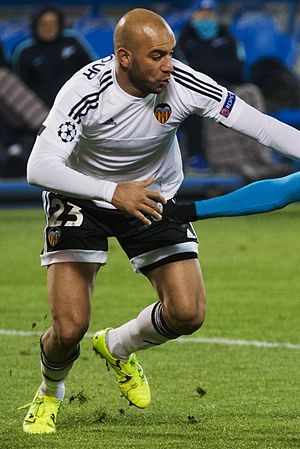
Aymen Abdennour
Aymen Abdennour er en tunesisk fodboldspiller Han spiller hos Olympique Marseille i Frankrig, udlejet fra Valencia.